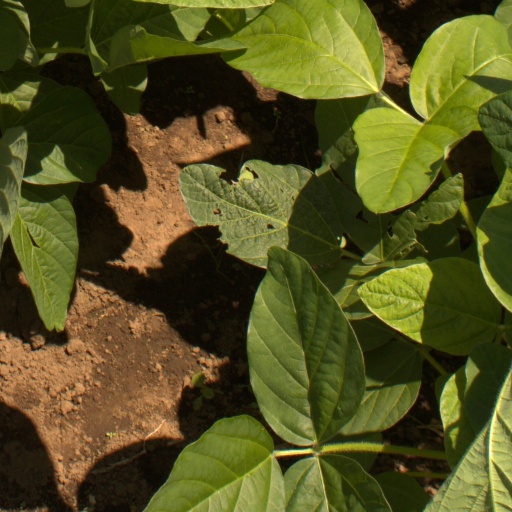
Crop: soybean